Allen Ginsberg

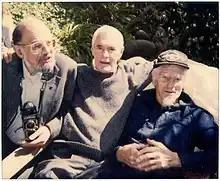
Allen Ginsberg, Timothy Leary, and John C. Lilly in 1991

Ginsberg won a 1974 National Book Award for "" (split with Adrienne Rich, "").